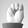
ASL letter: M